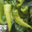
Label: sweet_pepper